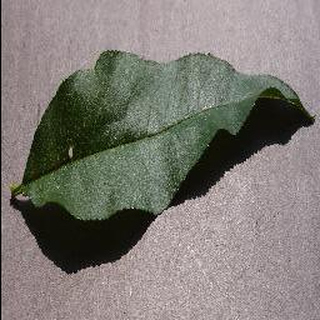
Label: healthy_peach